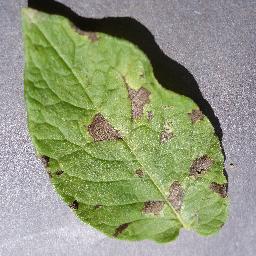
Label: Potato___Early_blight